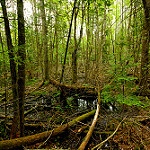
Label: forest